Madison station (CTA)

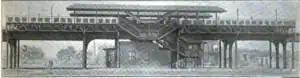
A side view of a train station with its surroundings cleared, showing the station house, stairwells, and platforms

The station was designed by the Metropolitan's engineers and constructed by the Jonathan Clark and Sons Company for general contractor Alfred Walcott. The station house was made of red pressed brick with stone sills and foundations; much like the other stations on the Logan Square branch, surviving examples of which are at California station and Damen, it has been described as "Queen-Anne influenced with Romanesque features". Its facade was dominated by a corniced and dentiled semicircular bay with two doors marked "entrance" and "exit" despite the lack of an enforcement mechanism for either, as well as a wooden awning for the bay underlaid by wooden beads.